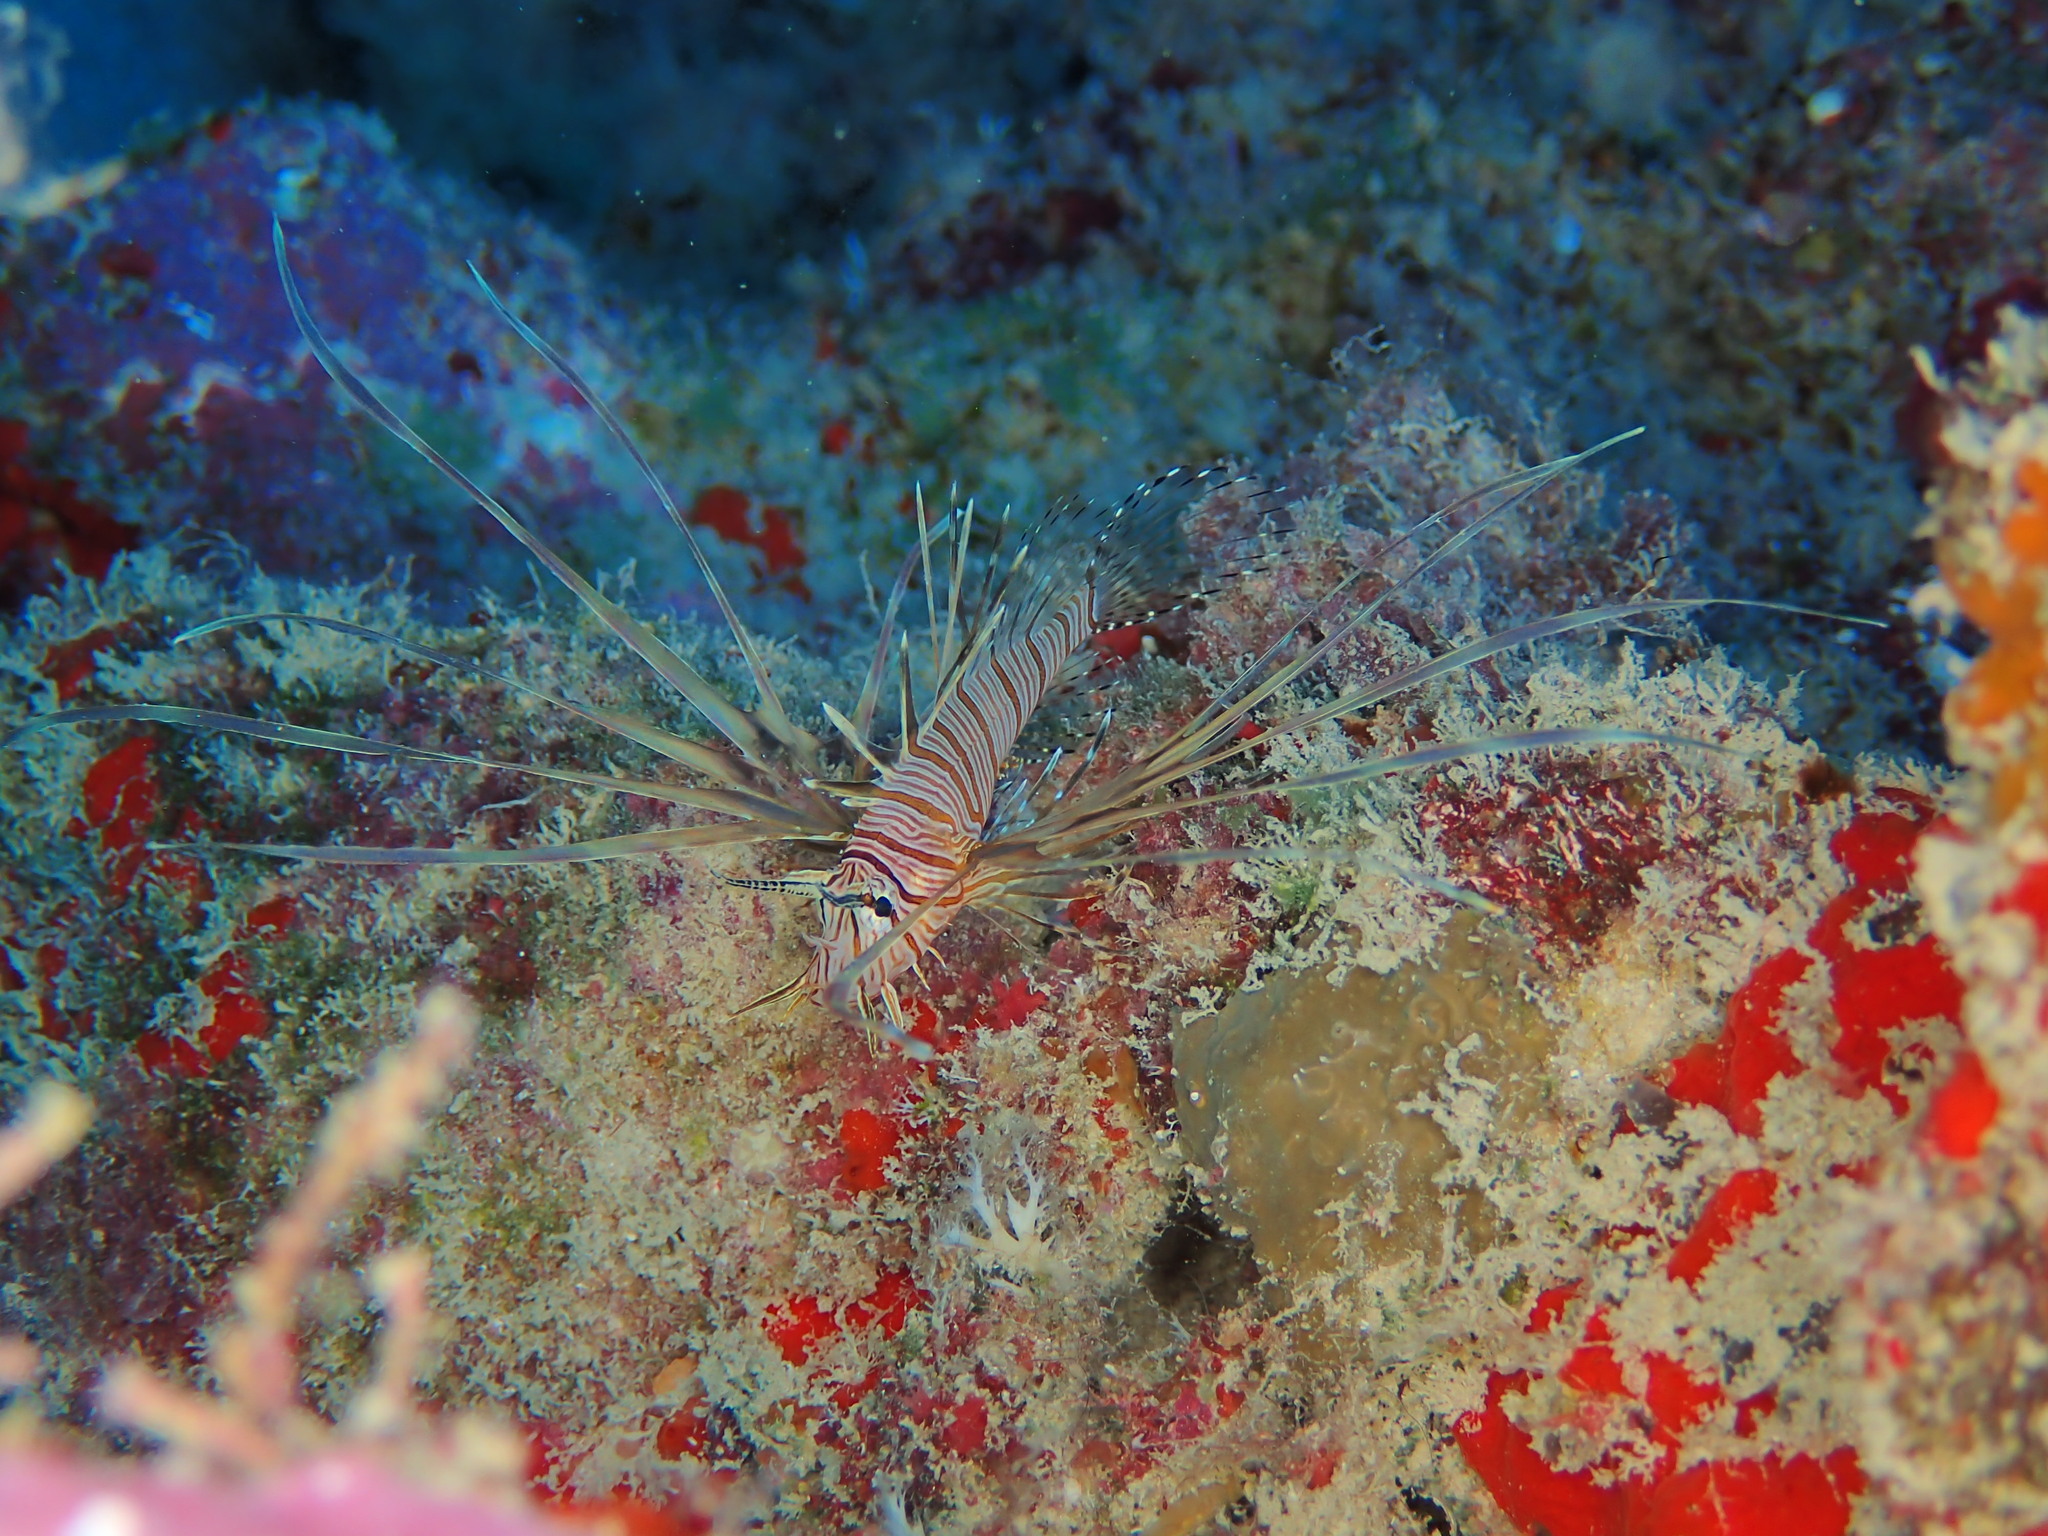
Pterois volitans (Red Lionfish)